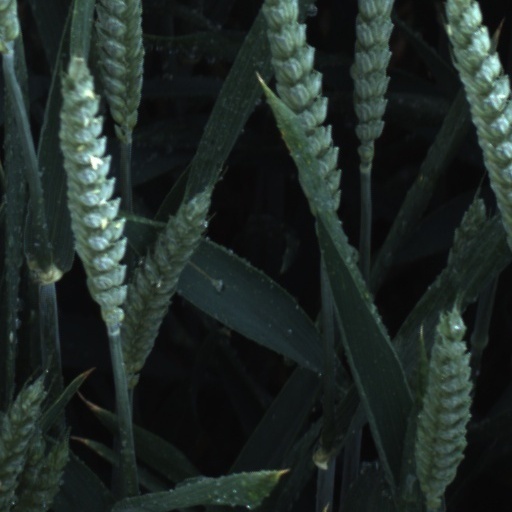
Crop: wheat